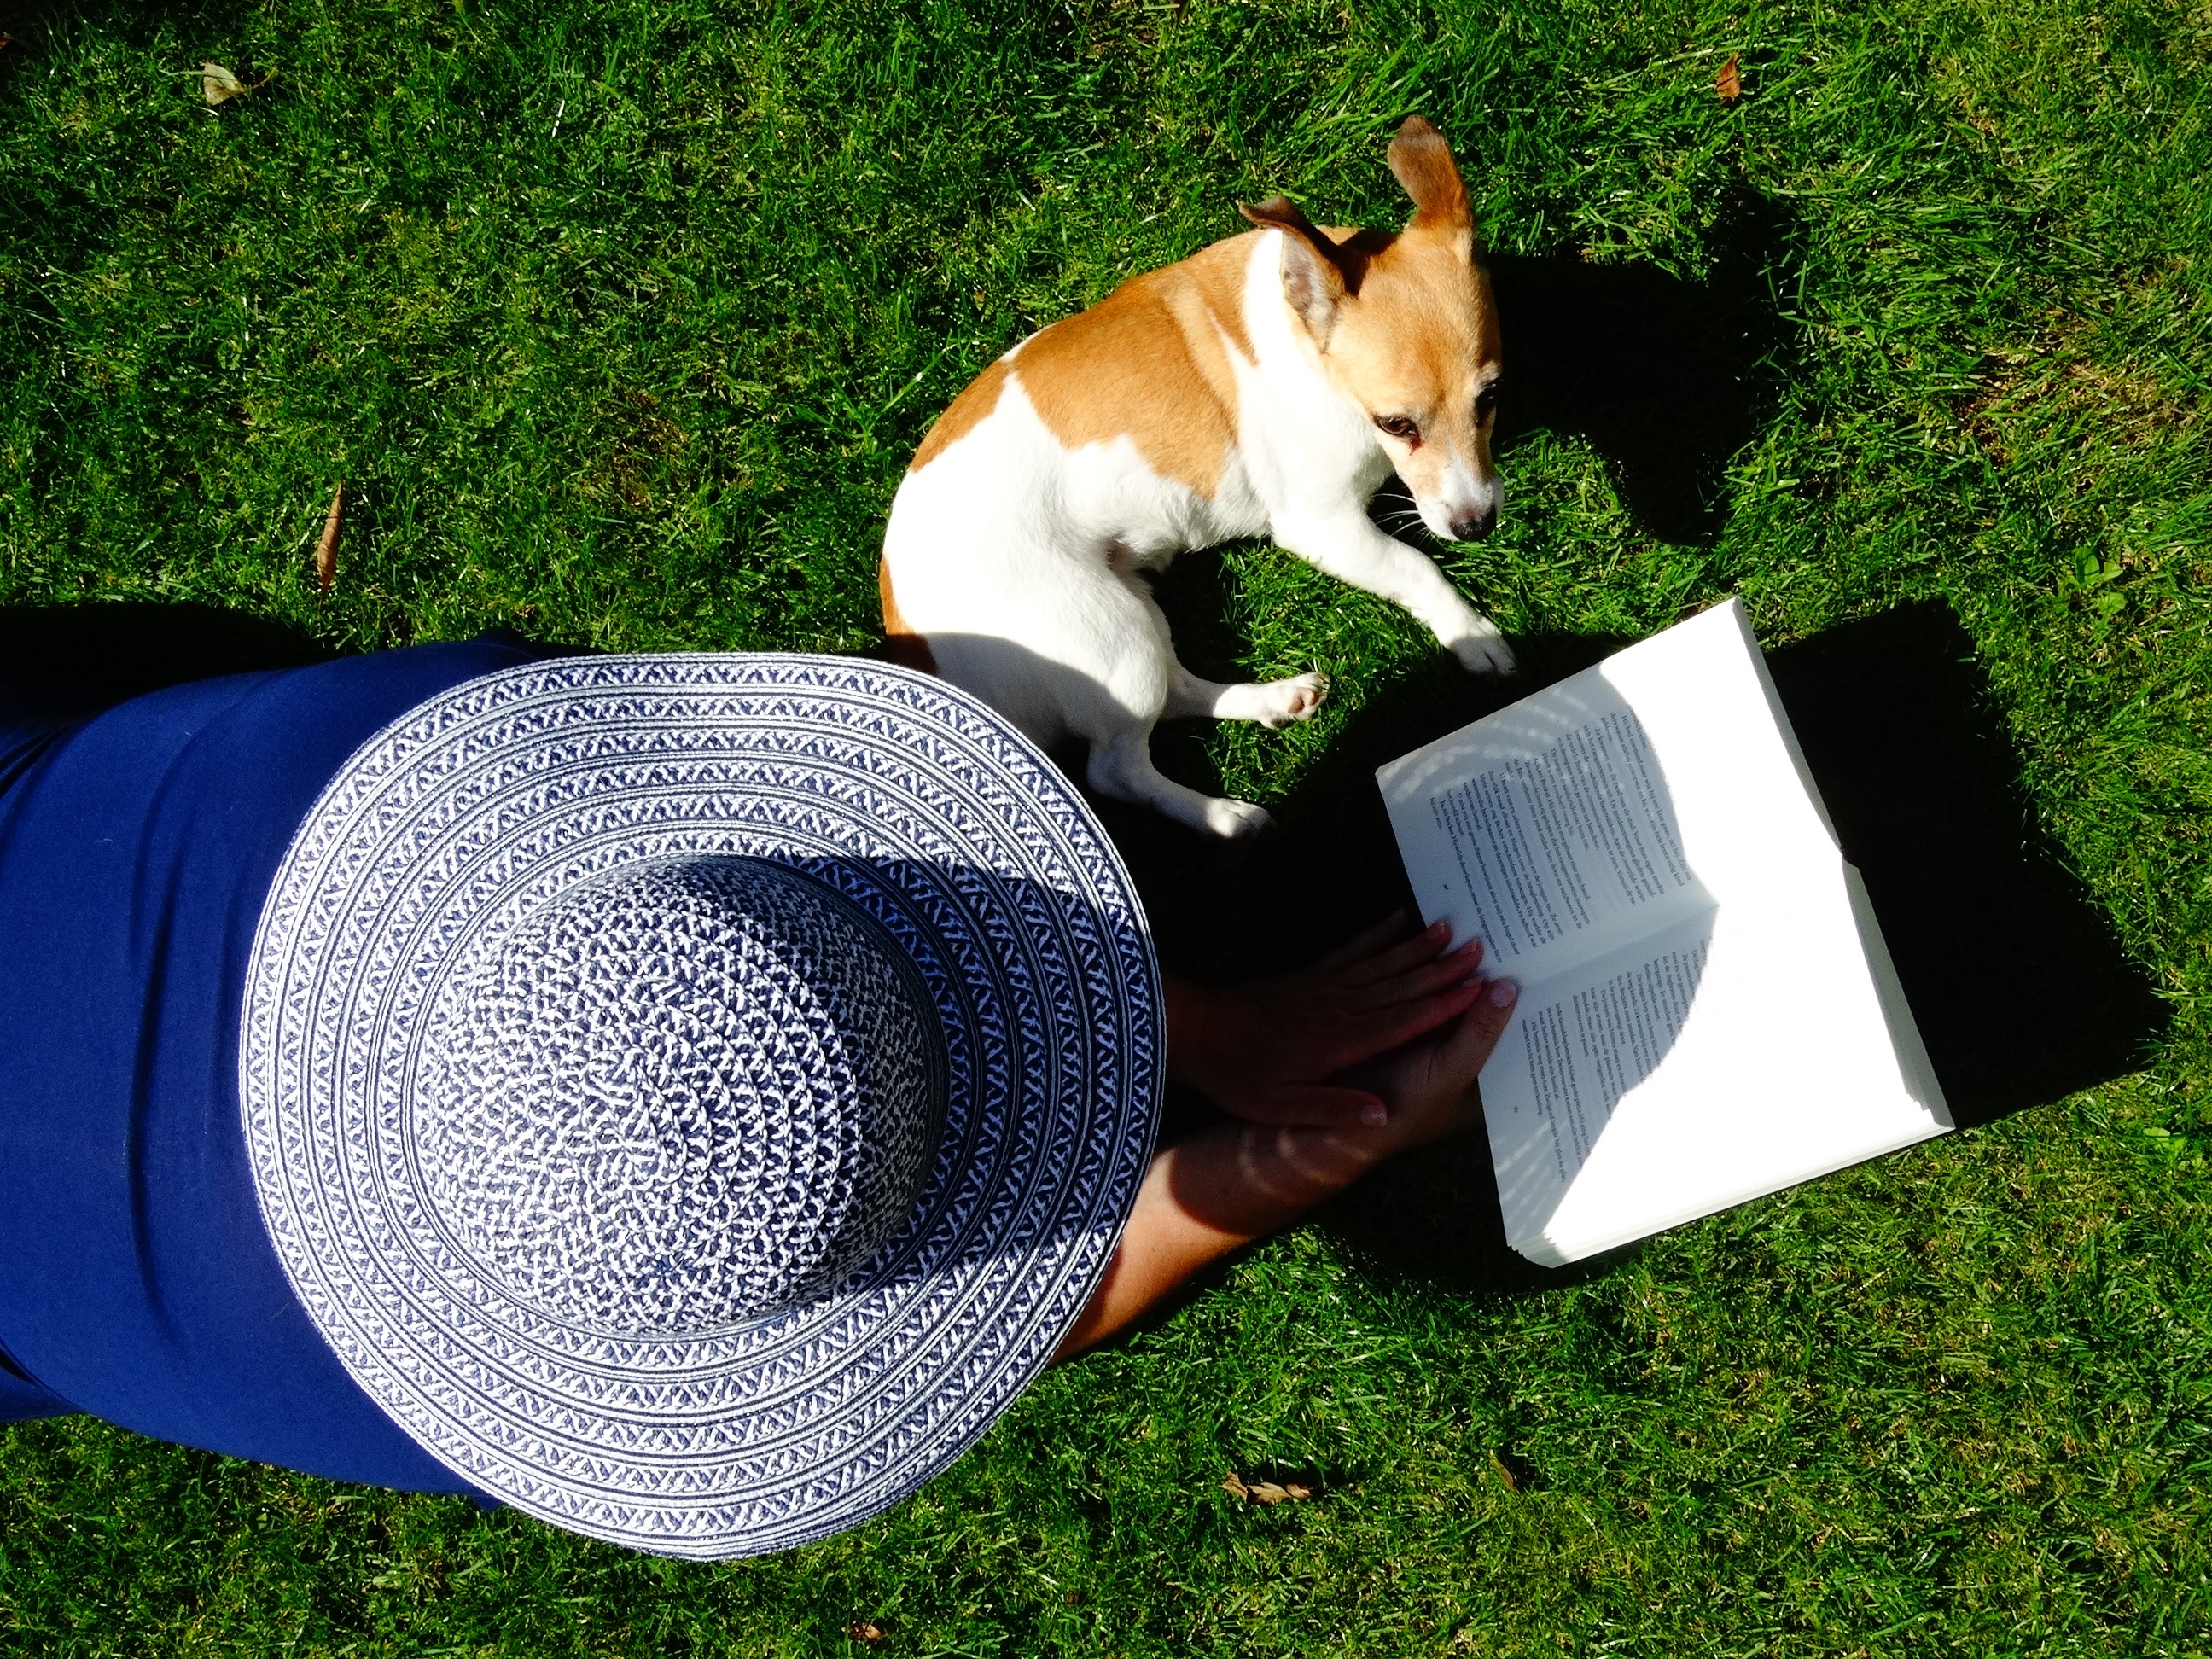
grass, book, read, lawn, puppy, dog, animal, summer, pet, green, relax, mammal, hat, garden, dogs, books, animals, are, doggy, jack russell, pats, dicky, dog like mammal